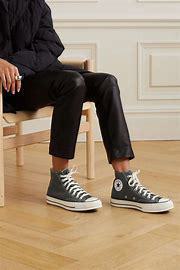
Brand: Converse
Model: Chuck 70 Canvas